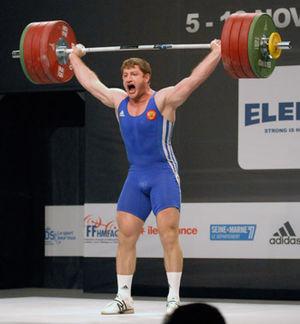
Khadjimourat Magomedovitch Akkaïev ou Hacımurat Muhammedoviç Akkayev, né le 27 mars 1985 à Tyrnyaouz en Kabardino-Balkarie, est un haltérophile russe.